Ice cube

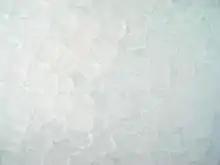
Hollow cylindrical ice "cubes" for cooling beverages

Dedicated ice-maker machines can be used to produce ice cubes for laboratories, home, and academic use. Ice cubes are also produced commercially and sold in bulk.